The Mirage

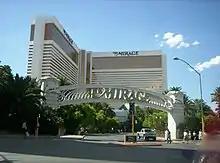
The Mirage and its south entry in 2005

Wynn owned the resort through his company, Golden Nugget Inc., which he renamed Mirage Resorts in 1991. A $55 million renovation took place in 1995. As of 1997, it was the most profitable resort on the Strip. Wynn left the property and Mirage Resorts in 2000, when the company was acquired by MGM Grand Inc., later renamed to MGM Mirage. The hotel rooms were renovated in 2002, and a major renovation took place from 2005 to 2006, to help the Mirage compete with newer resorts. The project included several new restaurants and a nightclub, among other changes. It was the largest renovation since the resort's opening.